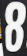
Number: 8